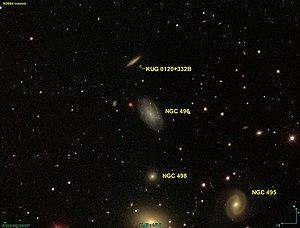
Image créée à l'aide du logiciel Aladin Sky Atlas du Centre de Données astronomiques de Strasbourg et des données de SDSS (Sloan Digital Sky Survey).
NGC 496 est une galaxie spirale située dans la constellation des Poissons à environ 268 millions d'années-lumière de la Voie lactée. Elle a été découverte par l'astronome germano-britannique William Herschel en 1784.